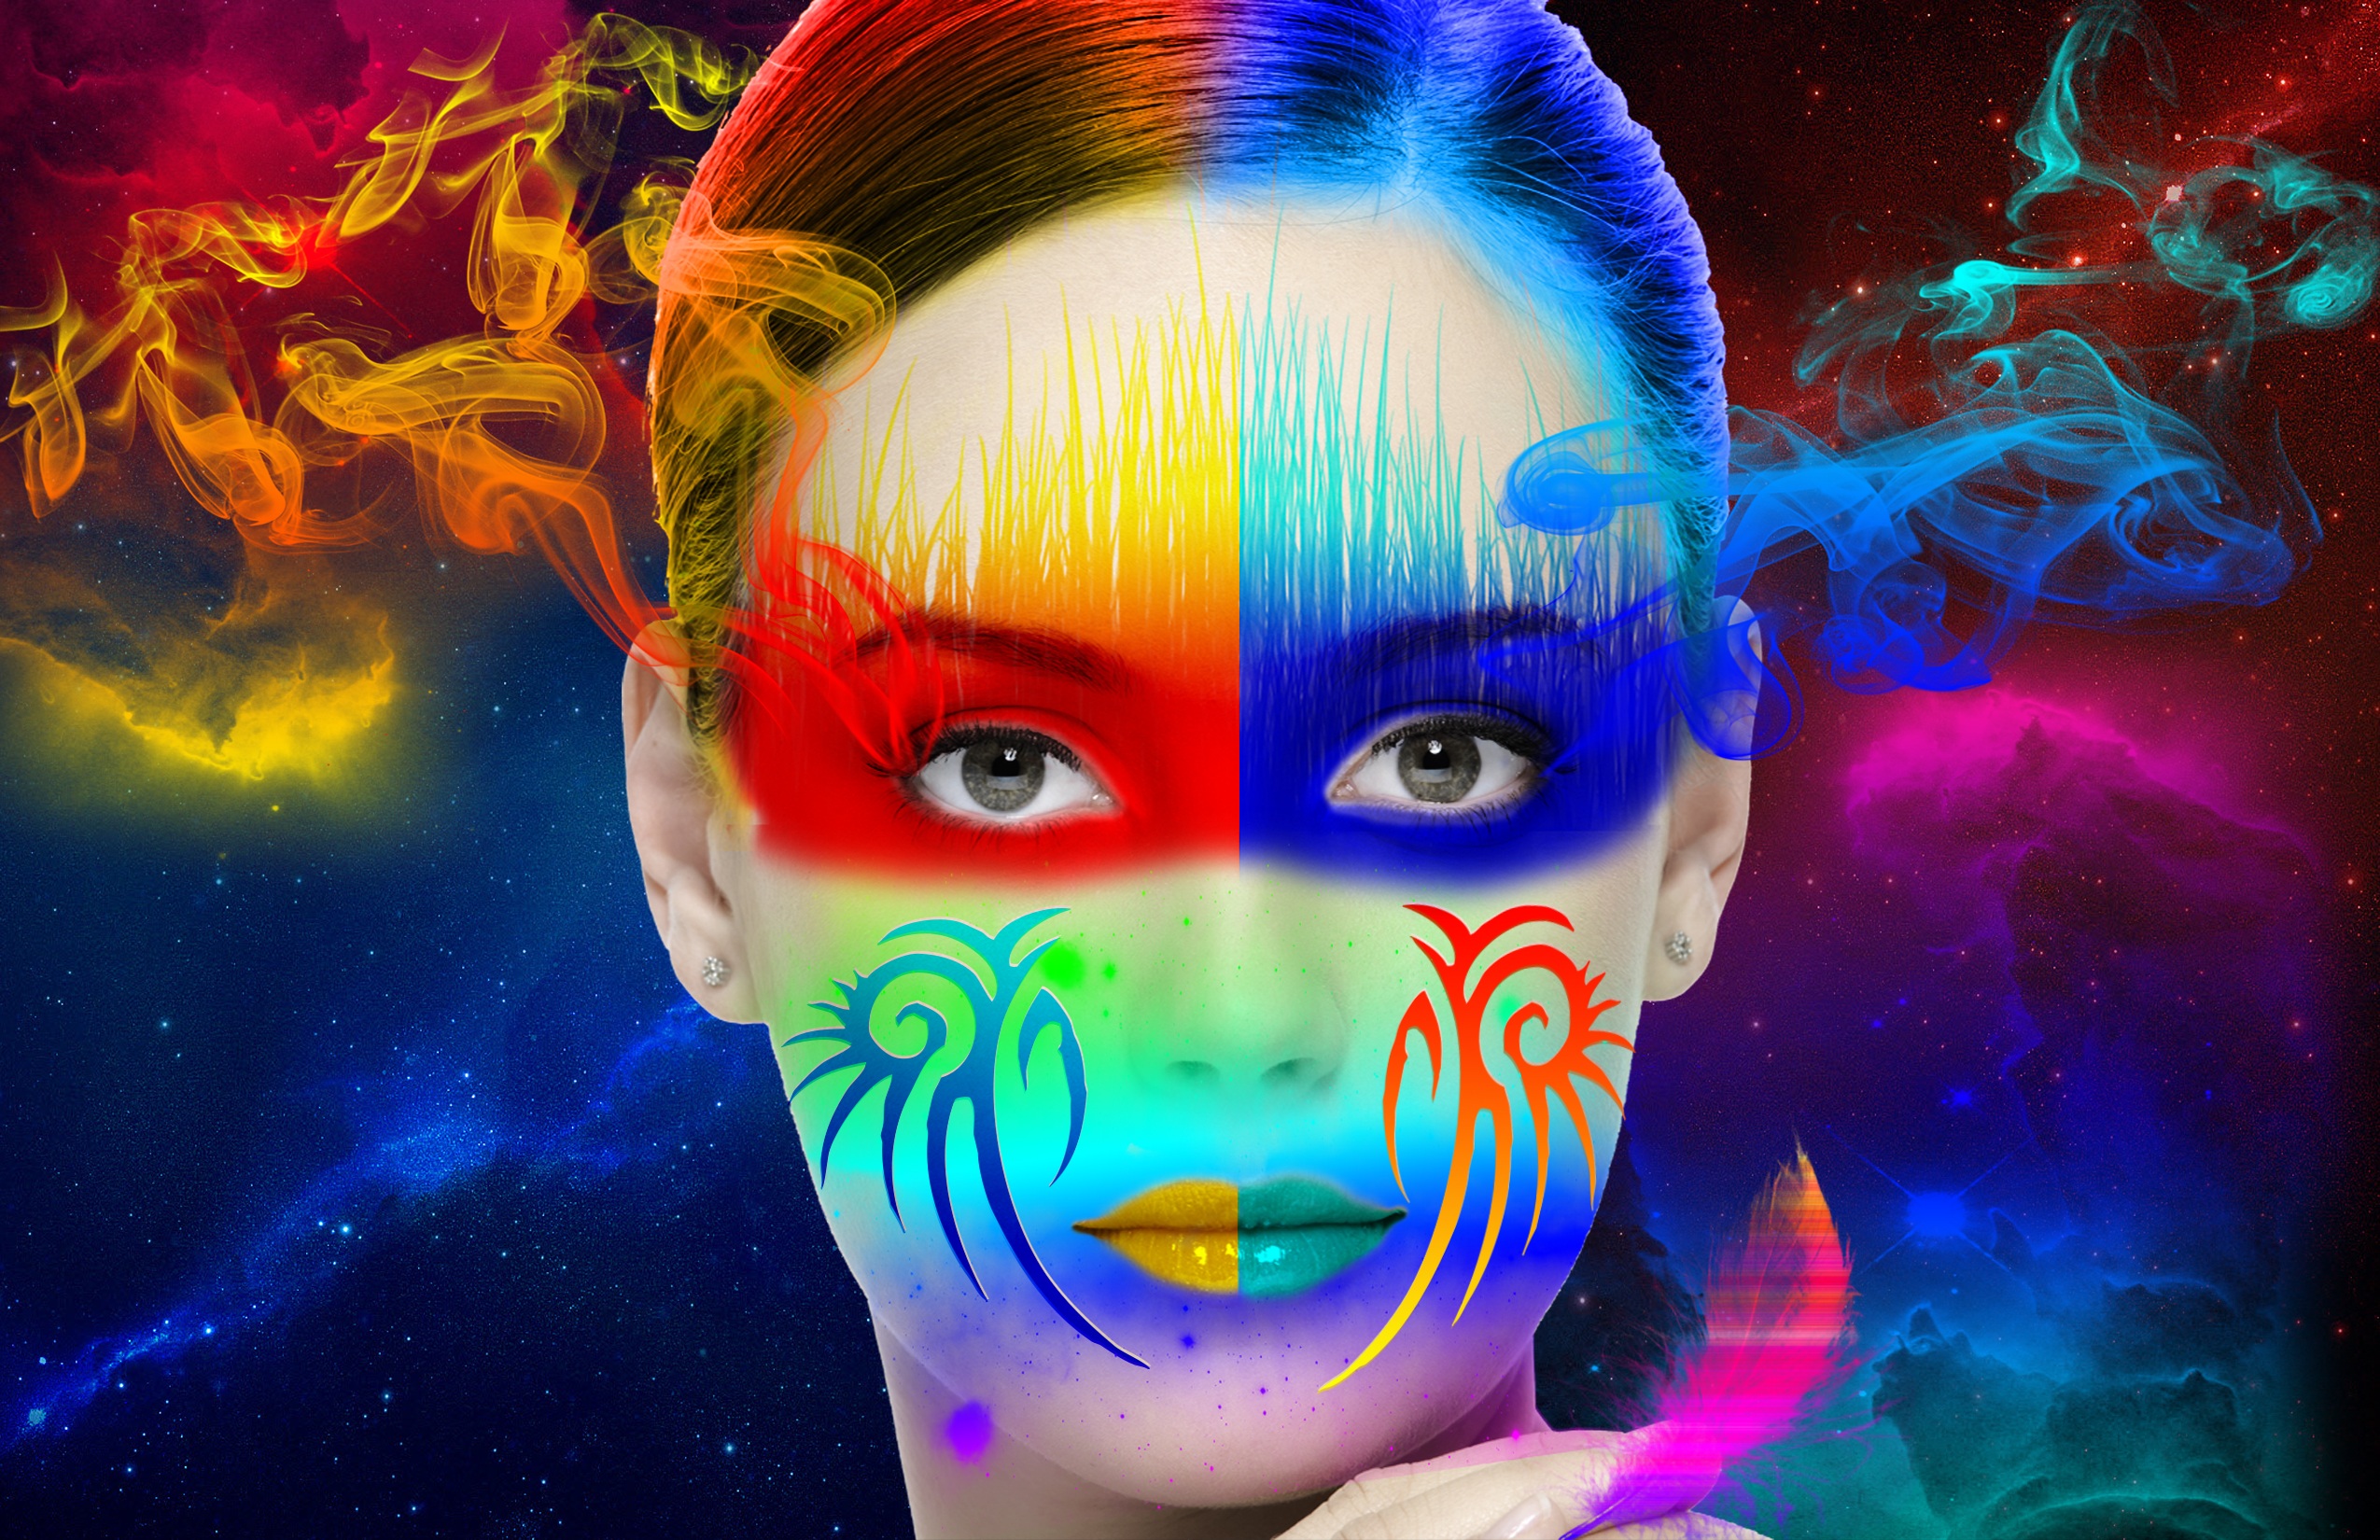
advertising, art, illustration, digital, screenshot, special effects, fictional character, computer wallpaper, psychedelic art